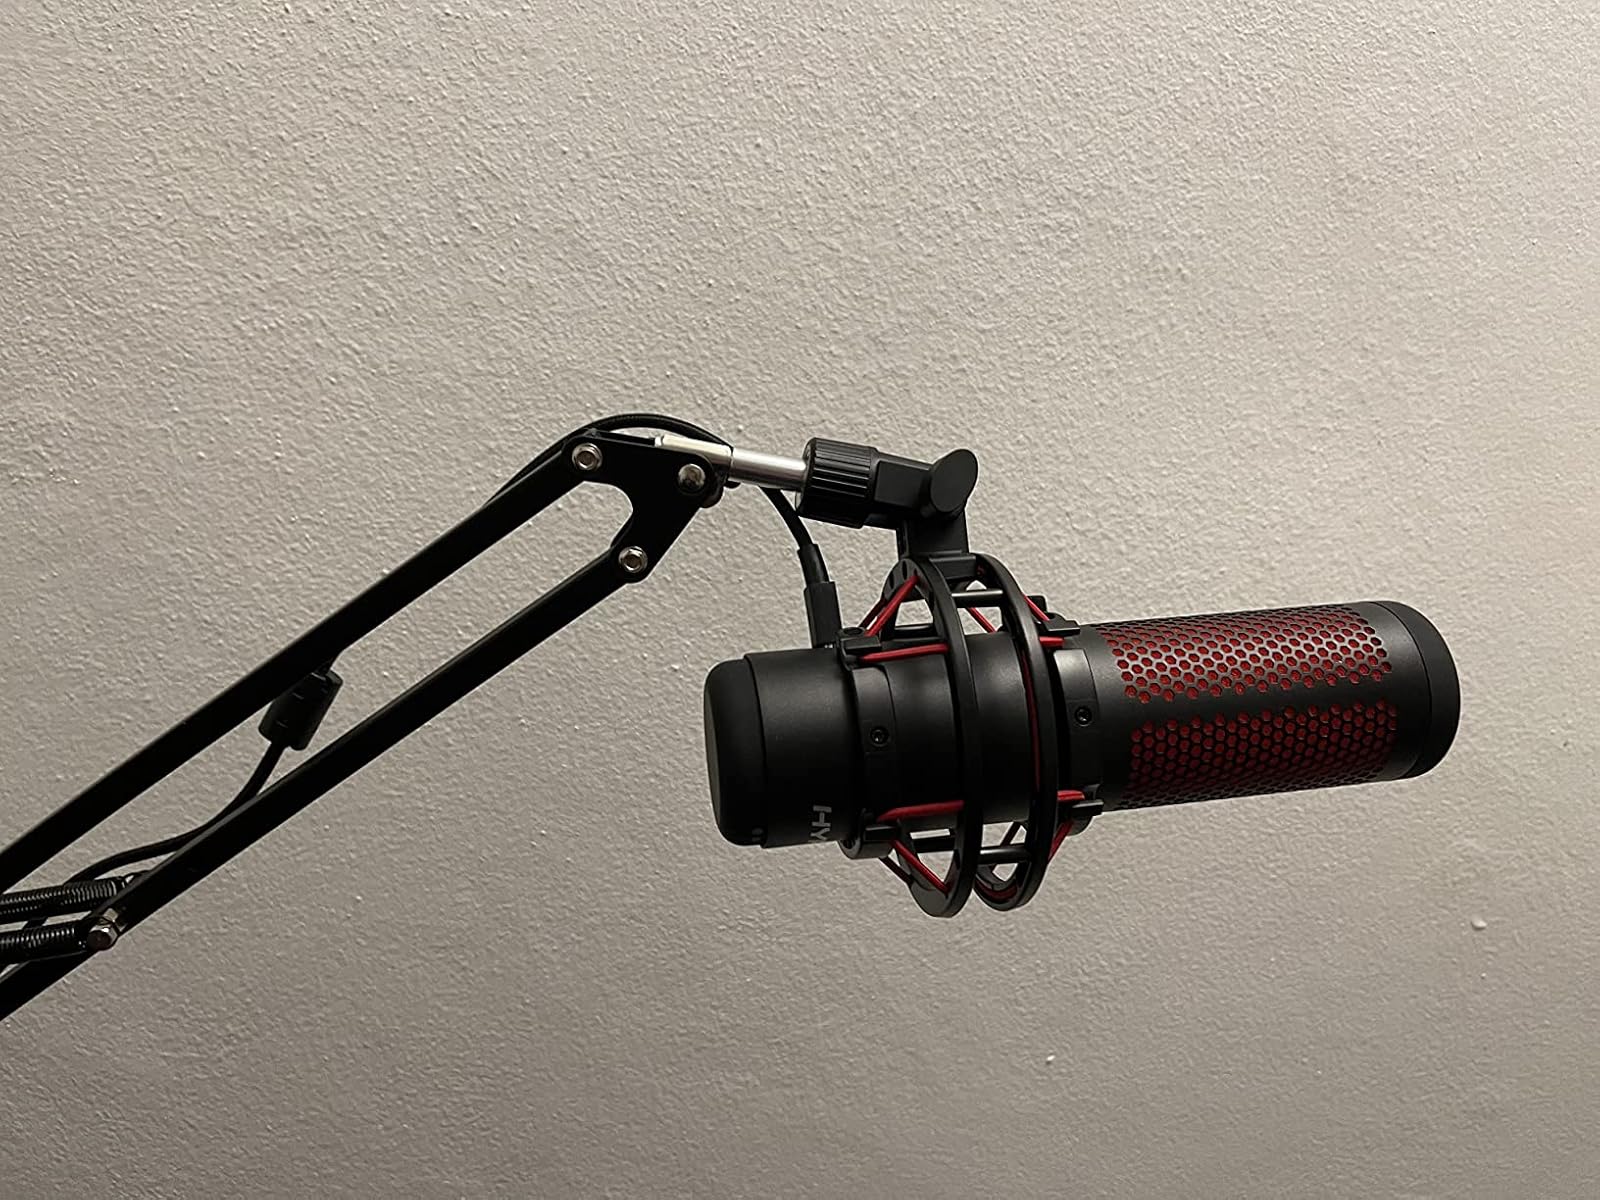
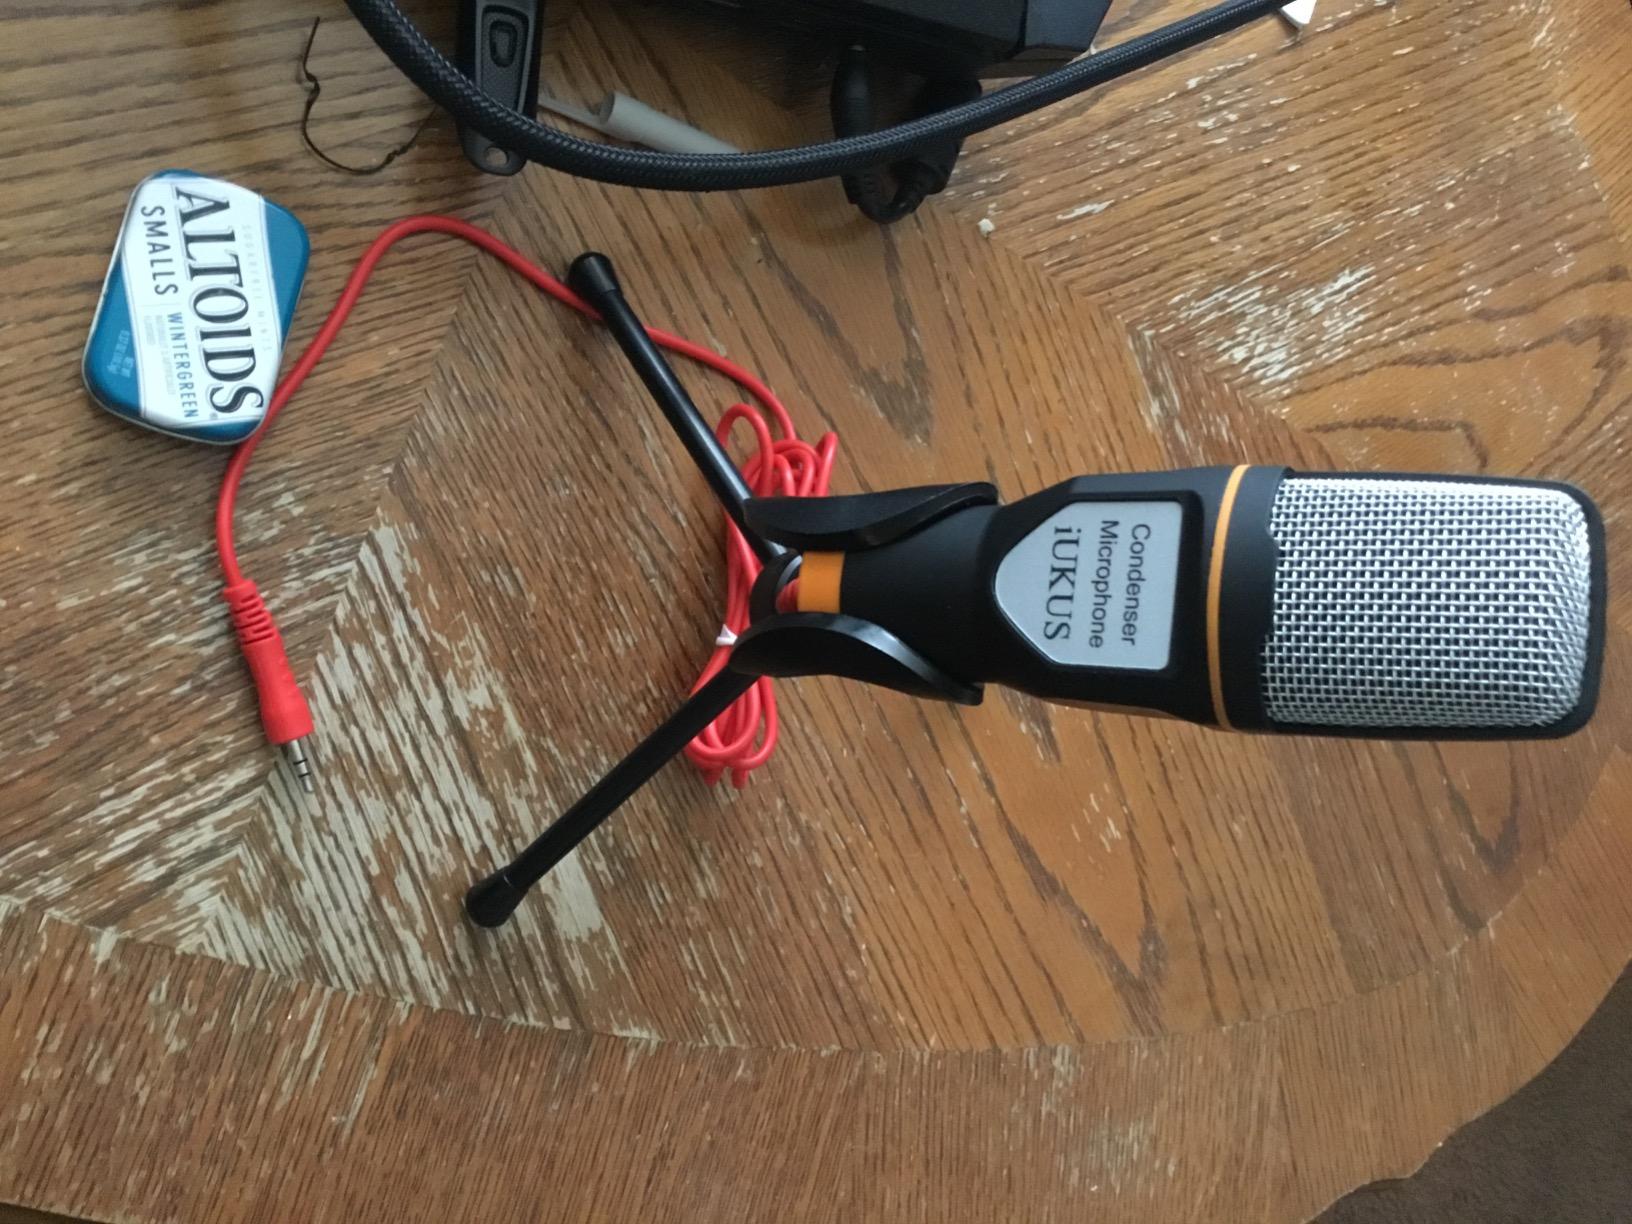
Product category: microphone
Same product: no